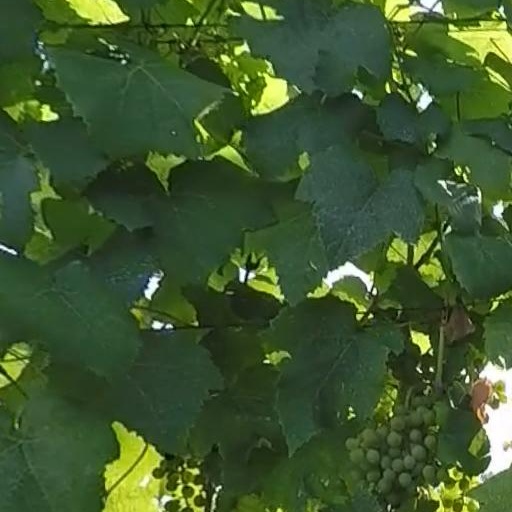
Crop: grape